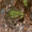
Label: frog